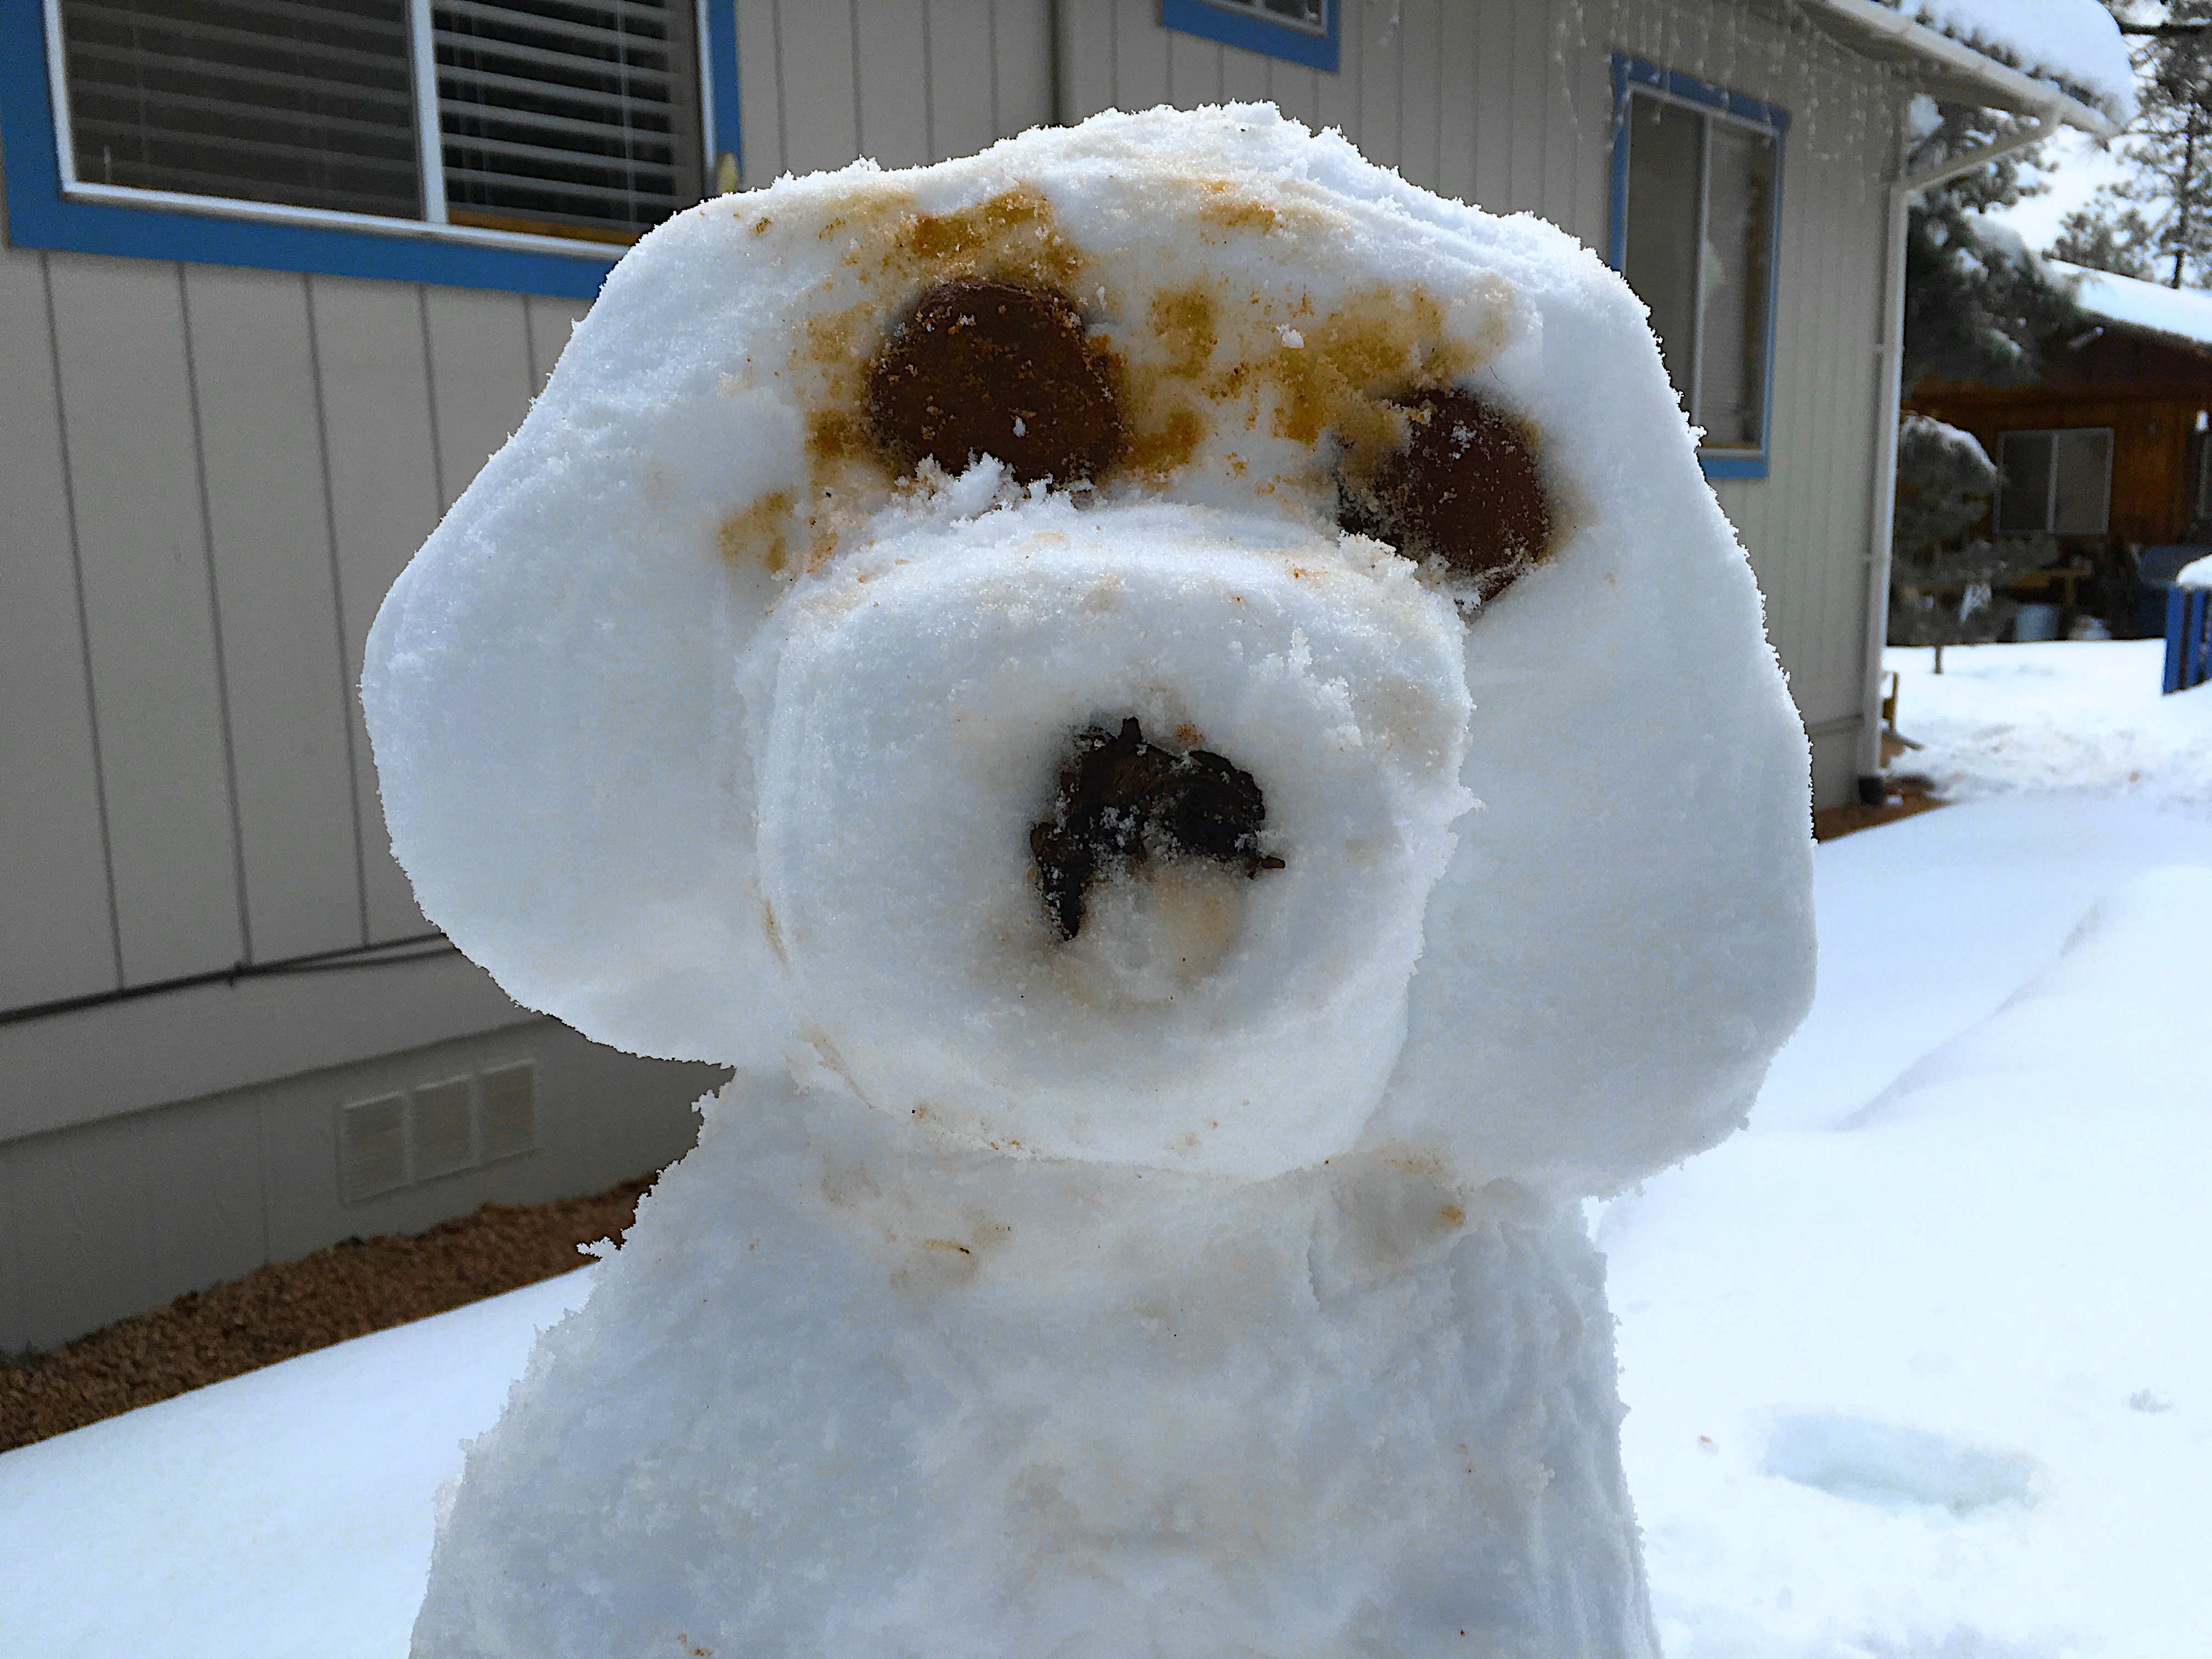
snow, winter, white, dog, weather, season, snowman, 2016366, freezing, snowball